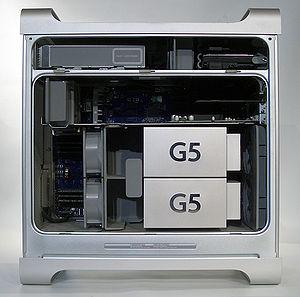
Le Power Mac G5 est un ordinateur personnel commercialisé par Apple. Il est doté d'un boîtier en aluminium anodisé et été lancé en juin 2003 lors de la Worldwide Developers Conference Apple. Les modèles intégraient des processeurs PowerPC 970 cadencés entre 1,6 et 2 GHz et un FSB de 1 GHz. Différentes mises à jour ont vu les fréquences monter à 2,5 GHz puis 2,7 GHz. Il sera remplacé en octobre 2005 par les Power Mac G5 double-cœur, à base de PowerPC 970MP. La production s'arrête en août 2006, ce qui signe la fin de l'utilisation des processeurs PowerPC chez Apple.